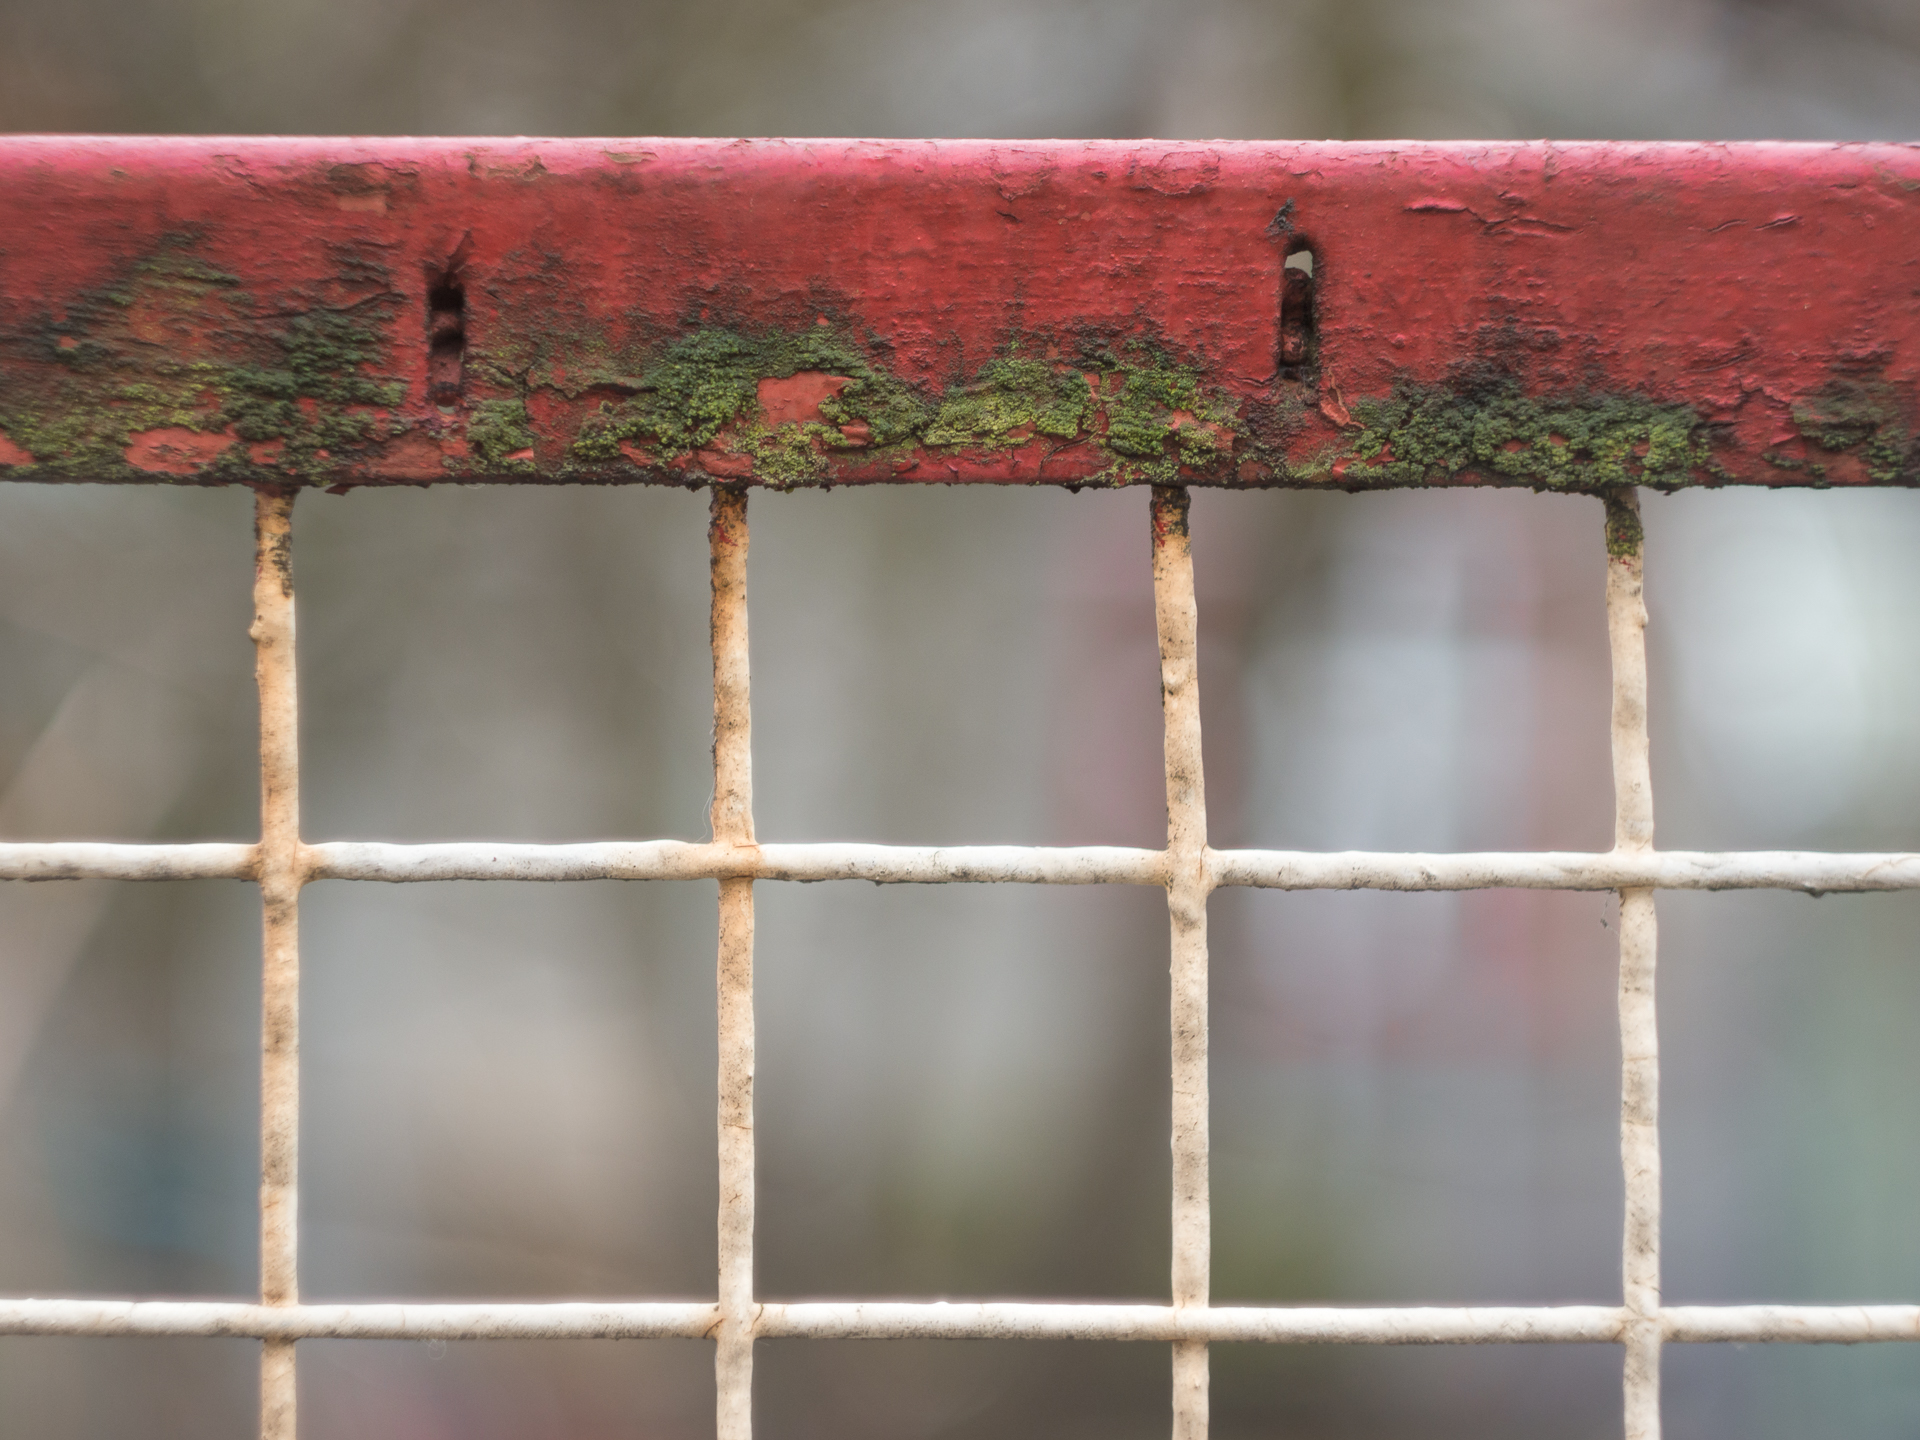
bokeh, fence, wood, white, window, wall, green, red, color, furniture, interior design, helios, helios442, hff, zaun, 52wochenfotochallenge, panasoniclumixg5, mossy, etwasrotes, flooring, window covering